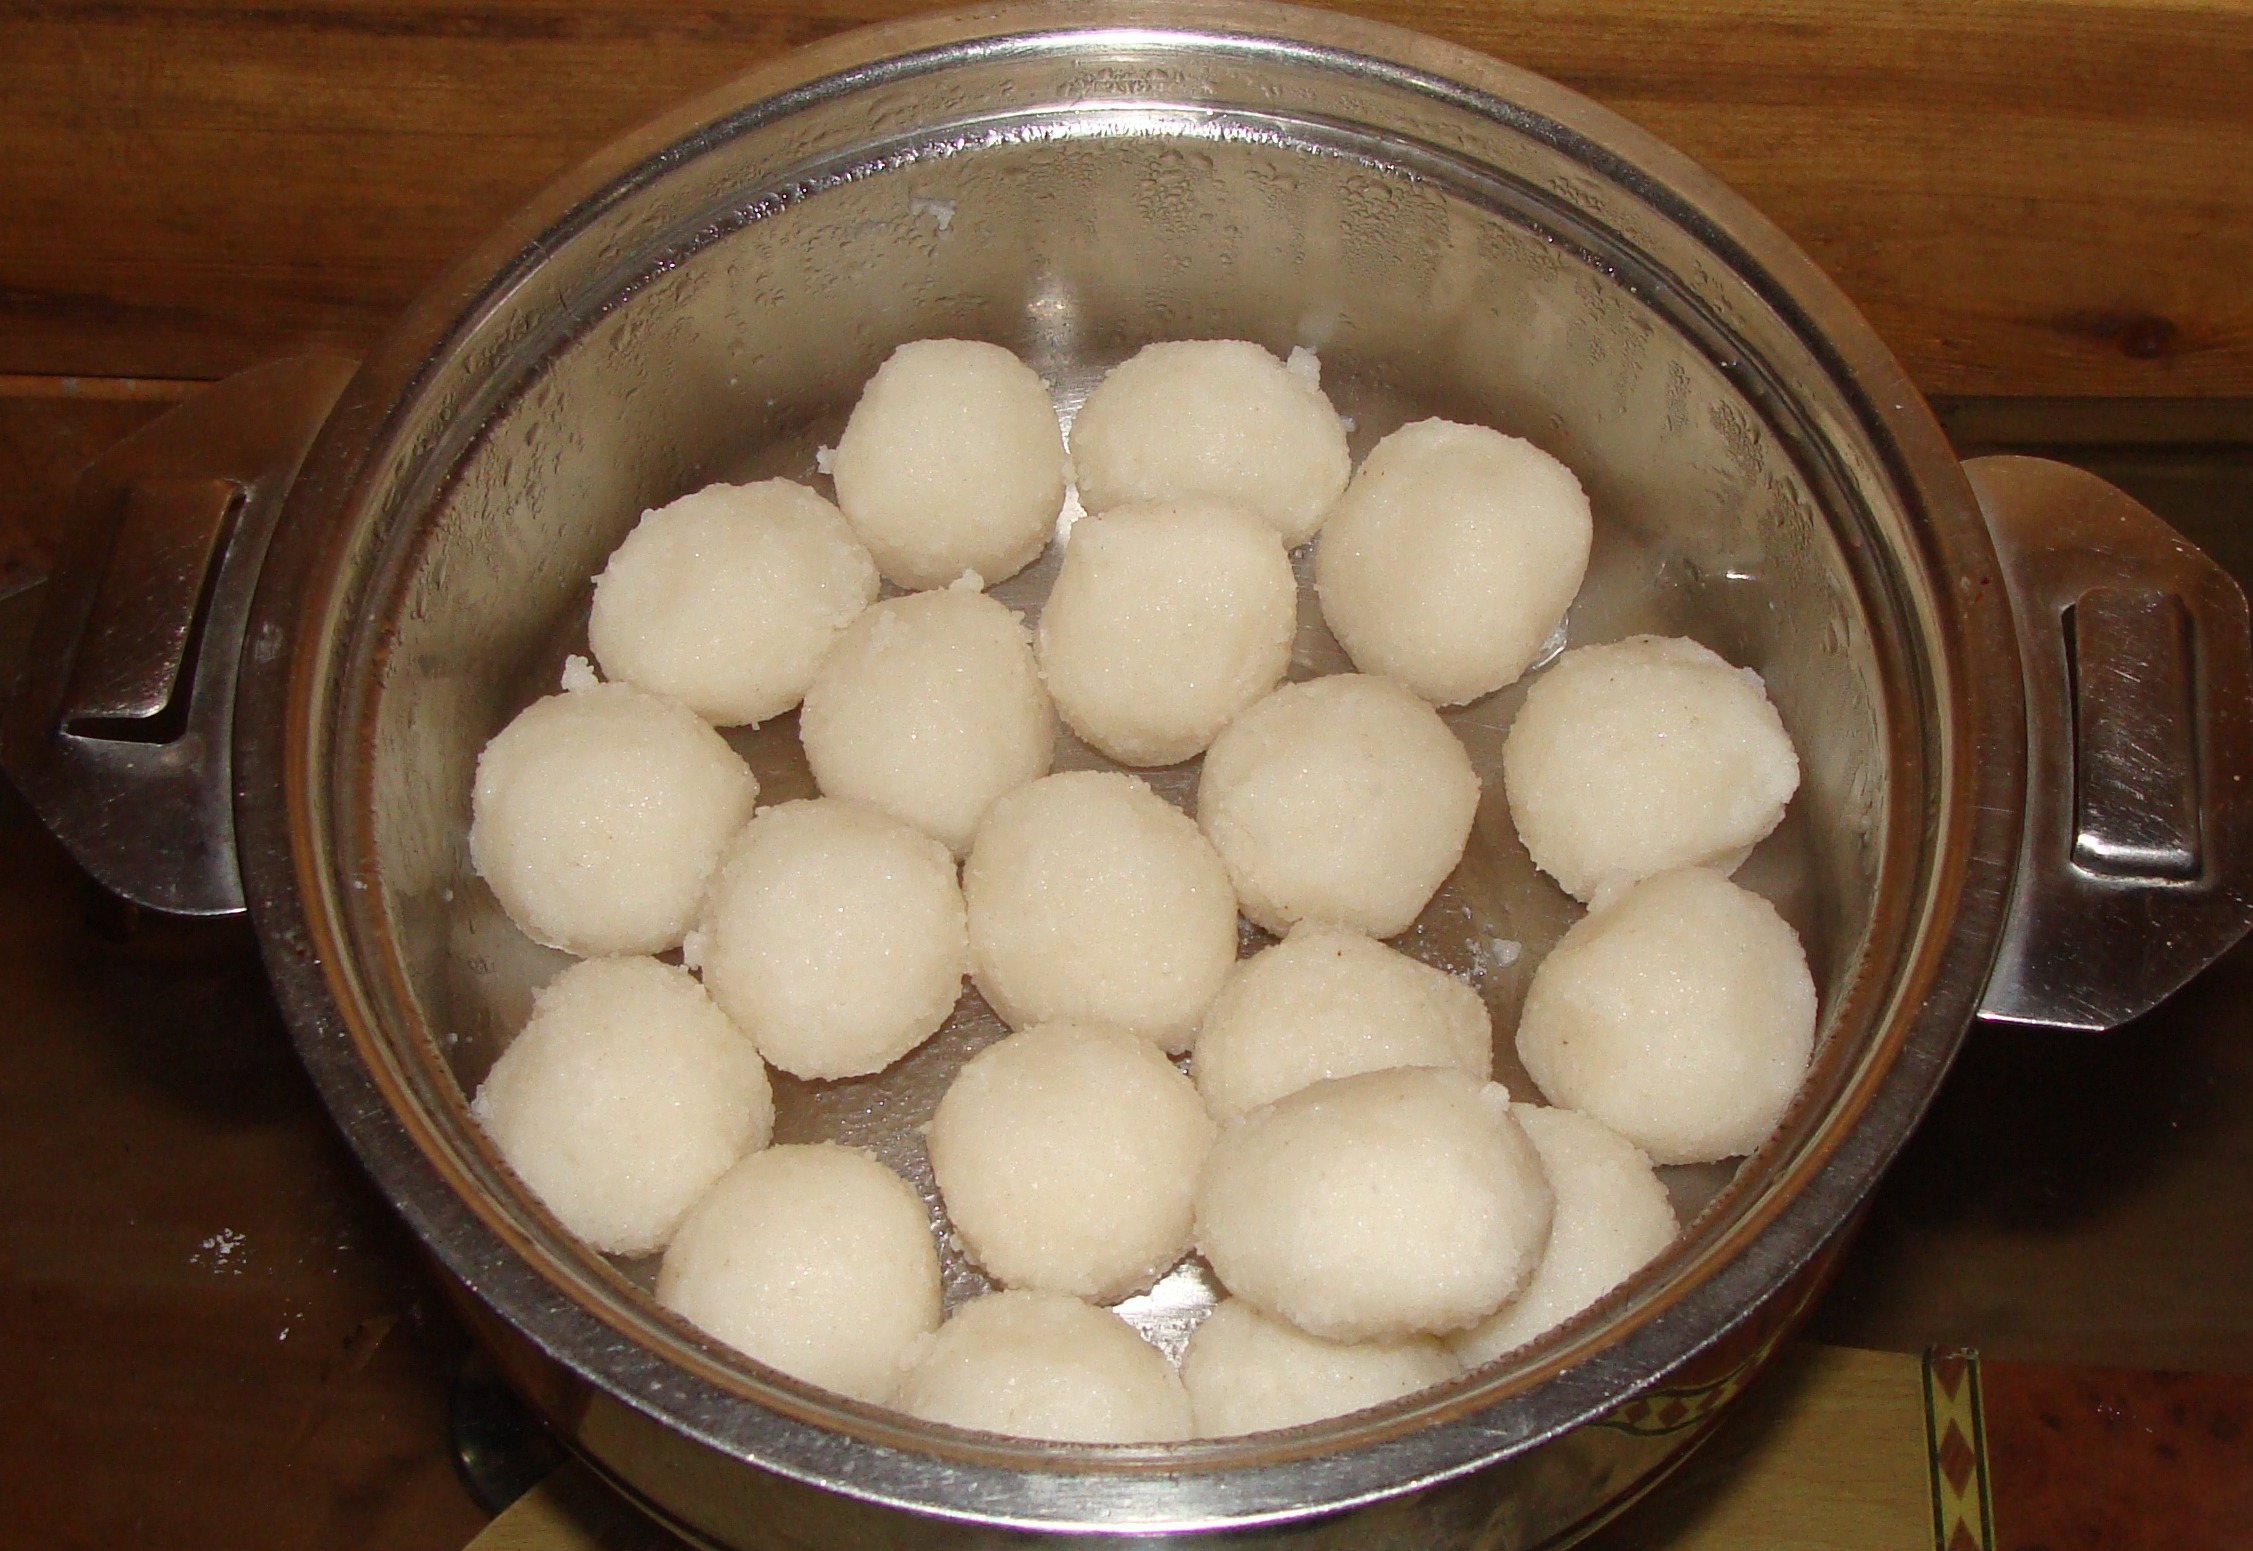
dish, food, produce, cuisine, asian food, india, rice balls, chinese food, animal fat, indian cuisine, coorg, kodagu, steamed rice dumpling, kadumbuttu